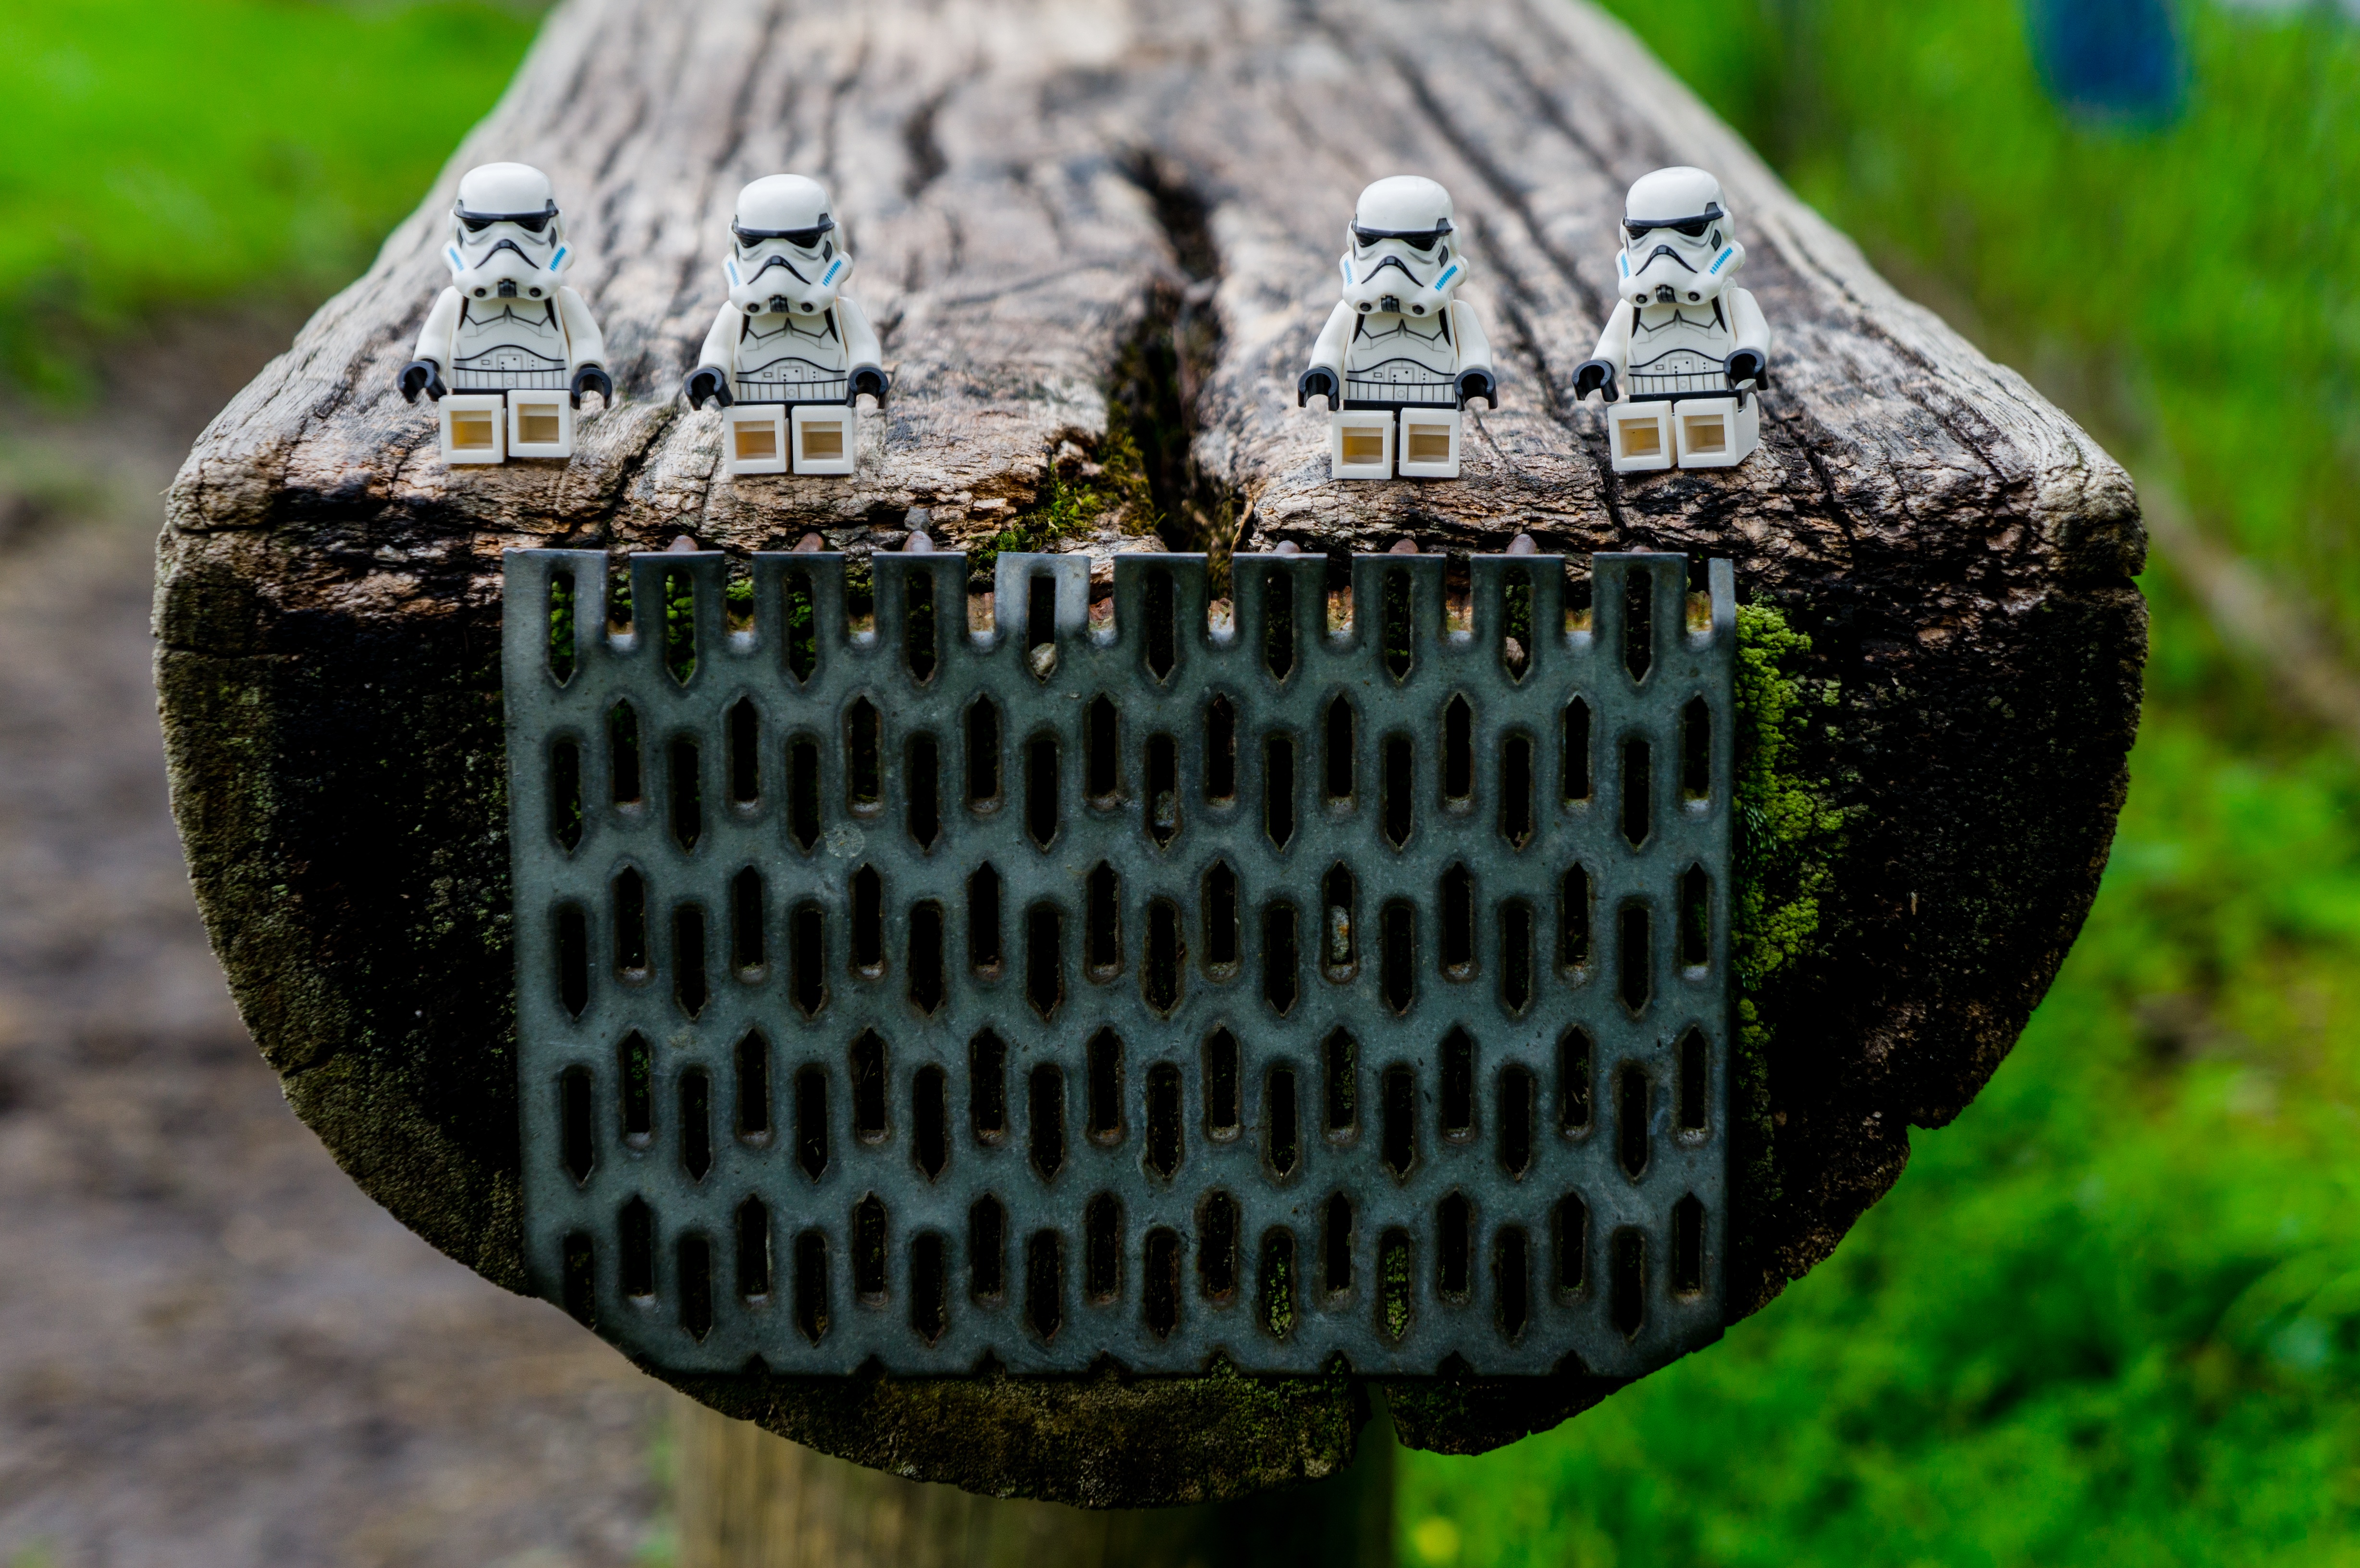
tree, grass, lawn, leaf, green, soil